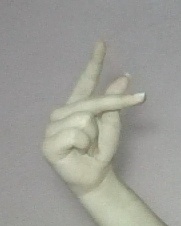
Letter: dha